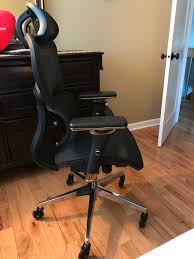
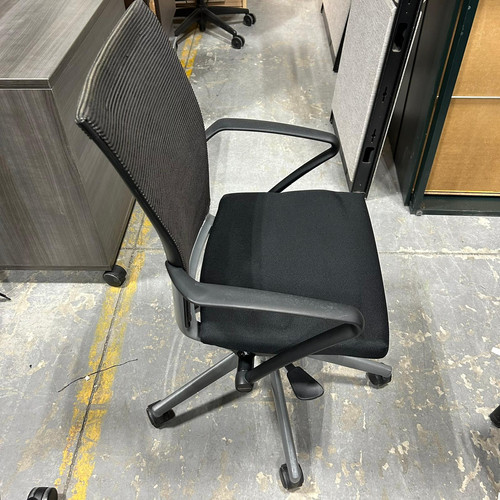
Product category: items_chair
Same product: no